Lee Yu-bi

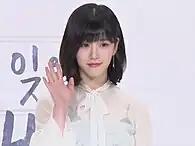
Lee in 2018

She began her career in the 2011 sitcom "Vampire Idol", then played supporting roles in television dramas "The Innocent Man" (2012), "Gu Family Book" (2013), and "Pinocchio" (2014), as well as the films "The Royal Tailor" (2014) and "Twenty" (2015). Lee plays her first leading role in "Scholar Who Walks the Night", adapted from the webtoon about a Joseon vampire scholar and a cross-dressing bookseller.